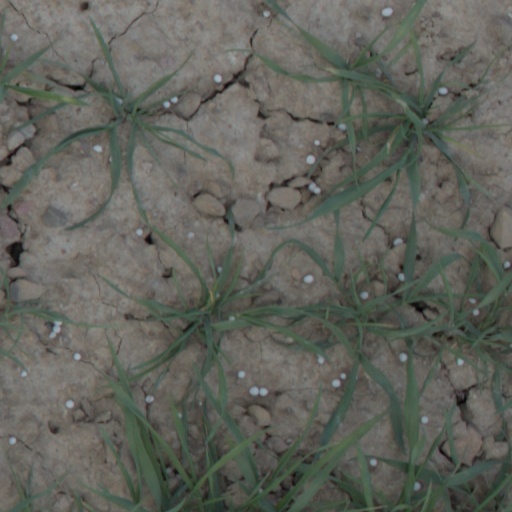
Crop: wheat